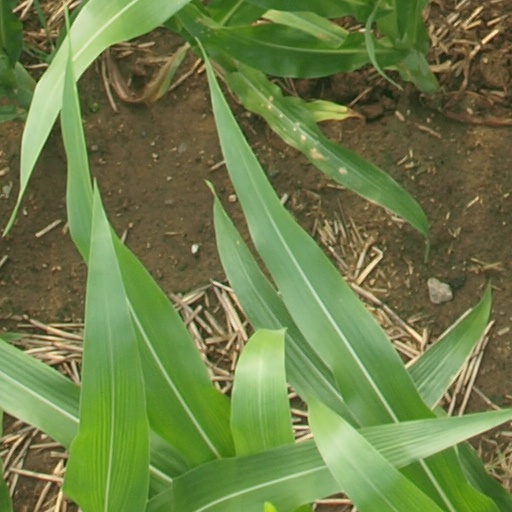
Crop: maize; corn